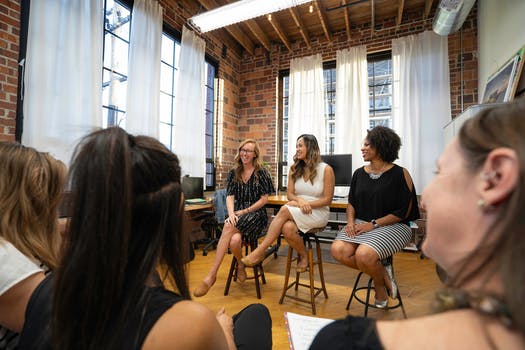
Label: No Watermark